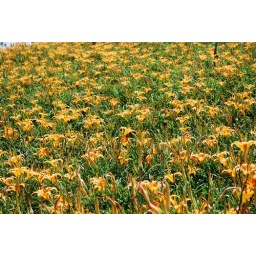
Day Lily field over a hill (Liushidansha), Hualian County, Taiwan